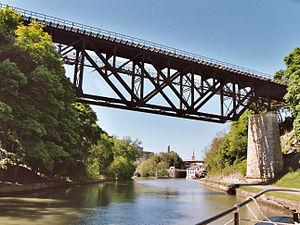
Un pont en treillis ou pont en poutre en treillis, ou pont-treillis est un pont dont les poutres latérales sont composées de barres métalliques triangulées, assemblées en treillis. Au début du XXᵉ siècle, les poutres en treillis étaient dénommées poutres américaines, car c’est aux États-Unis que la technique est apparue. Les treillis peuvent être assemblés par boulonnage, par rivetage ou bien soudés. Il s’agit d’une méthode de construction rapide et peu coûteuse. Le concept a été mis au point par Andrea Palladio.